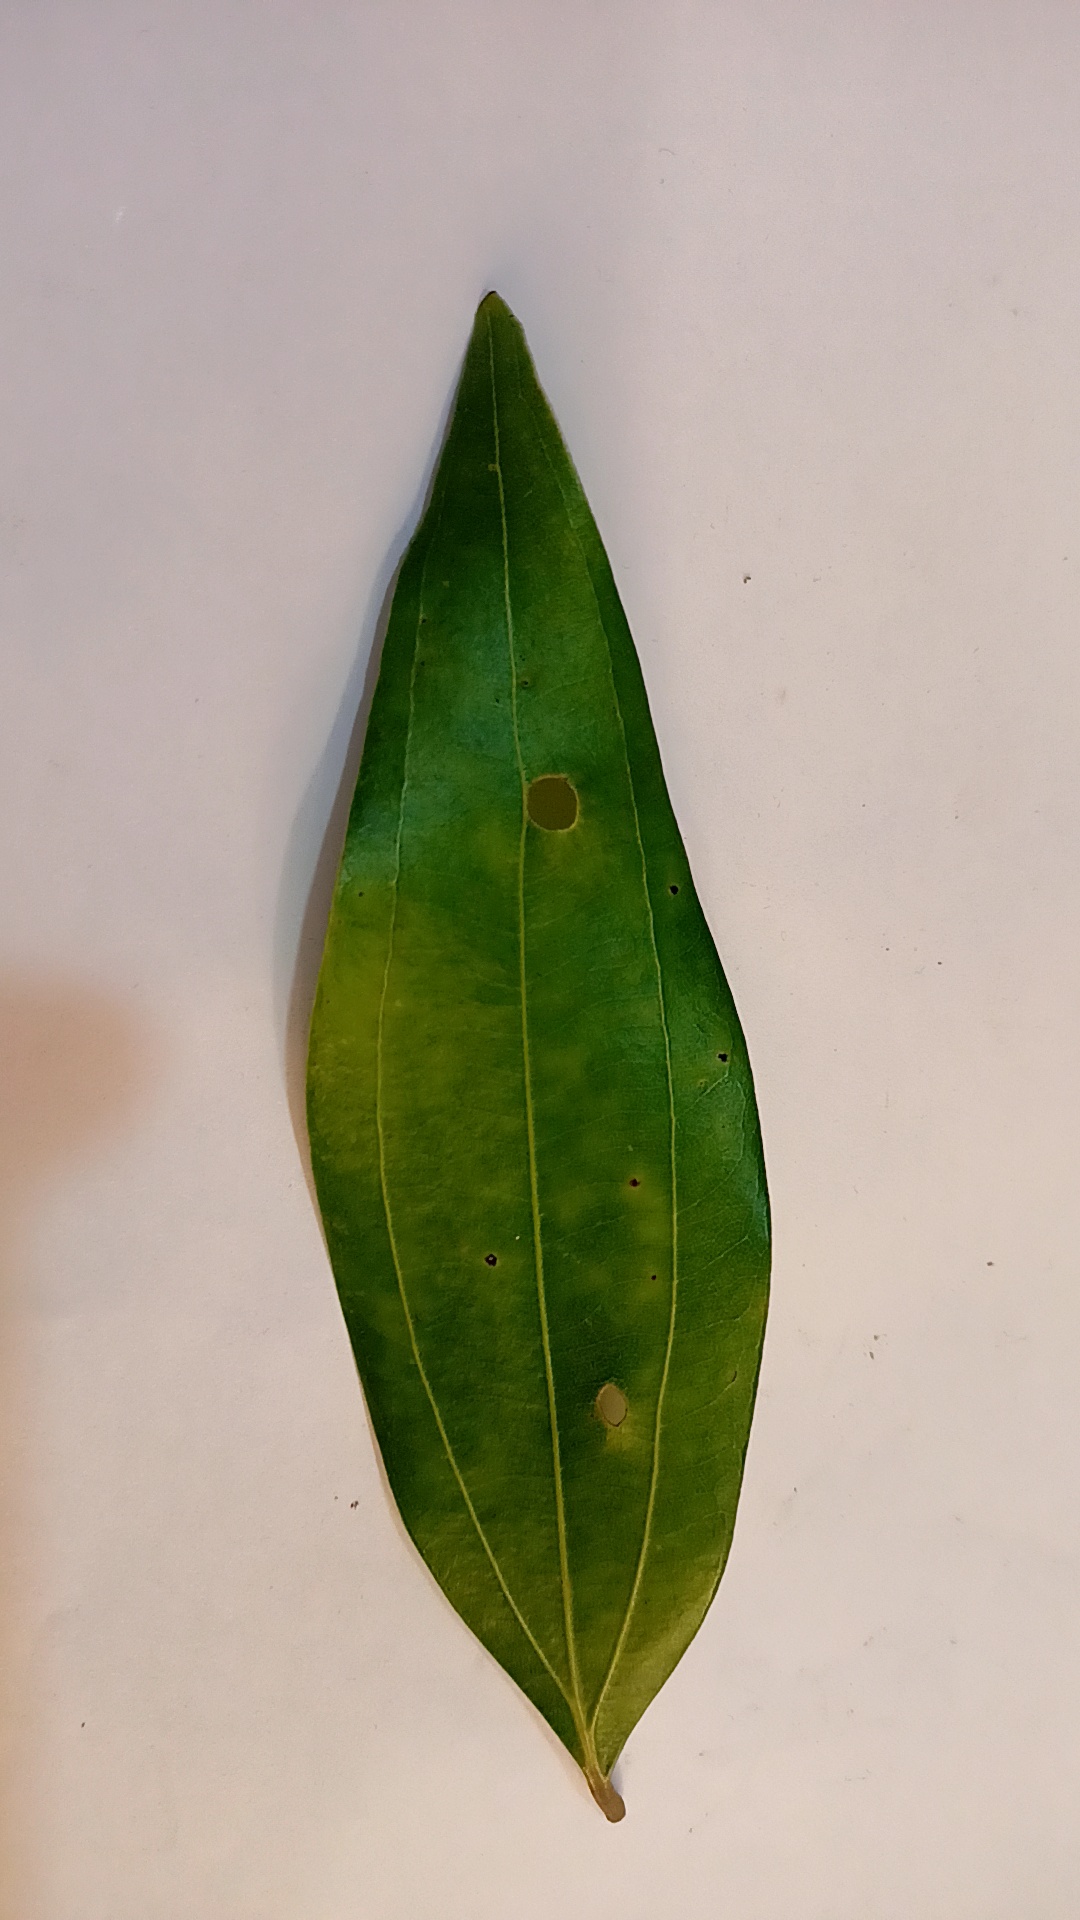
Label: Disease